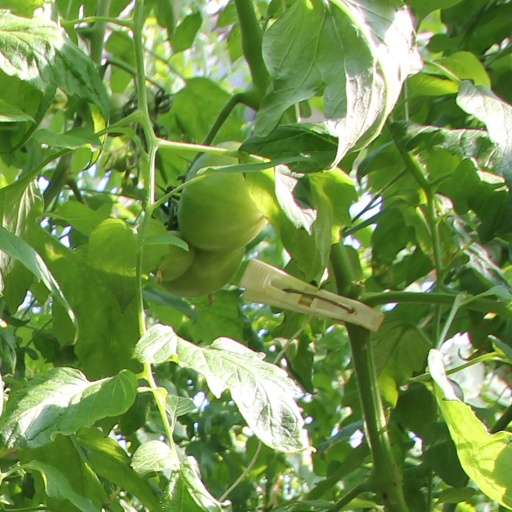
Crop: tomato